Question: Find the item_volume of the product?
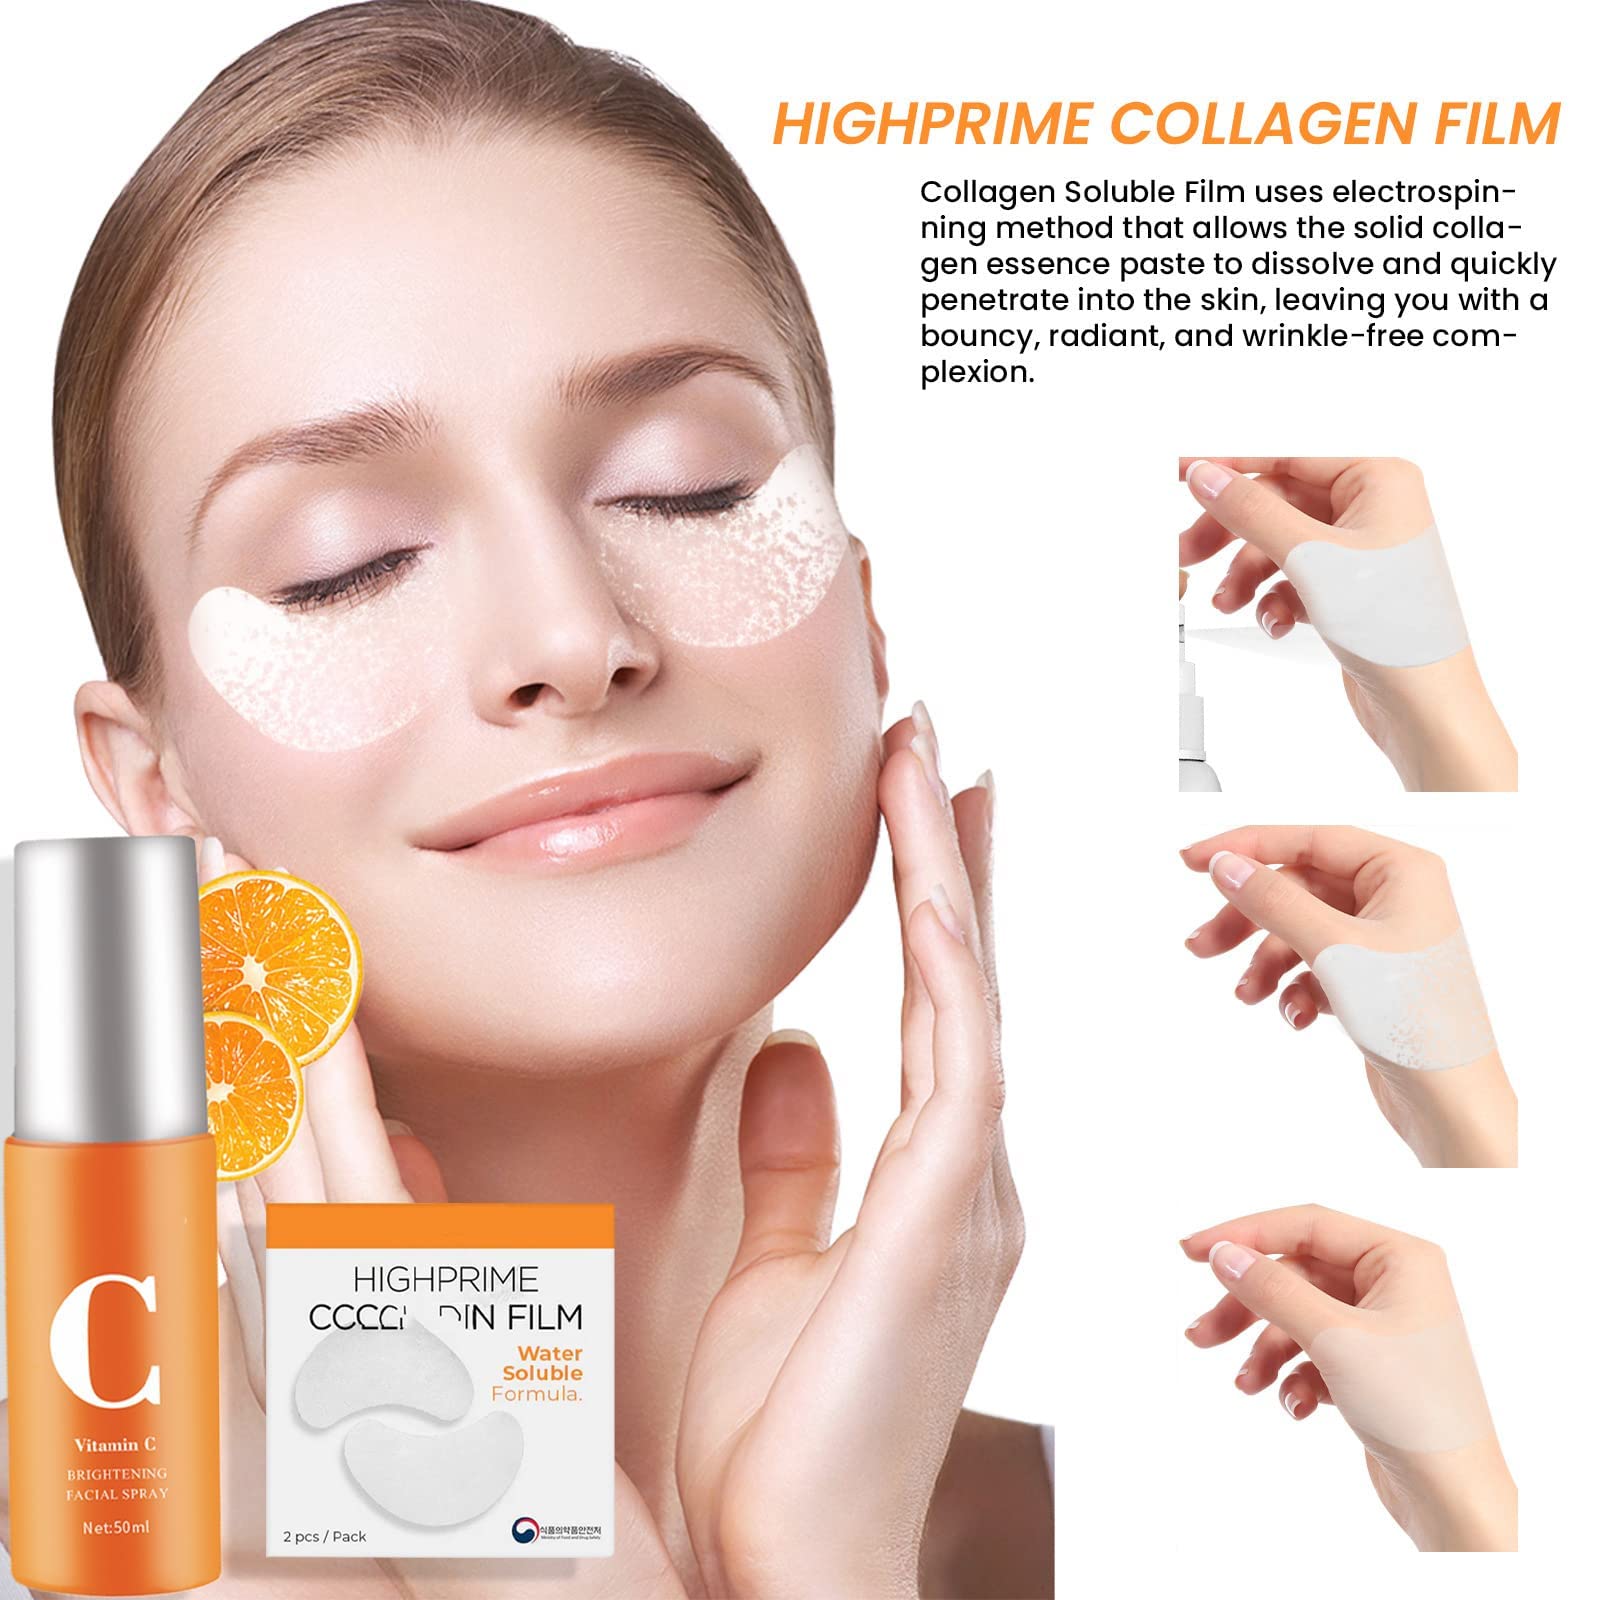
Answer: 50.0 millilitre